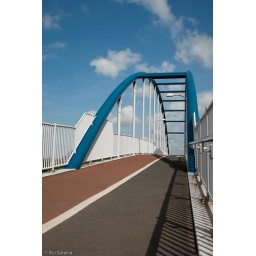
Modern blue arch bridge with red and black path against blue sky with some clouds